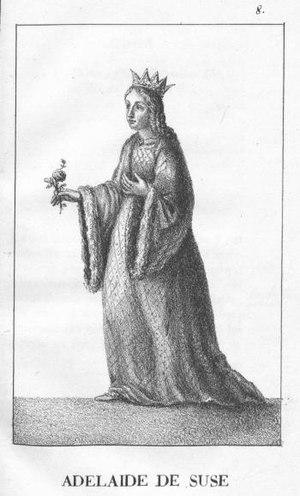
Adélaïde de Suse, parfois mentionnée sous la forme Adélaïde de Turin, surnommée « la Grande Comtesse », née vers 1020 à Turin et morte le 19 décembre 1091 à Canischio, est une princesse du Moyen Âge, fille de Oldéric-Manfred II d'Oriate, margrave de Suze et de Berthe d'Ivrée, margrave de Suse et comtesse de Turin.